SPARS

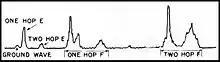
The signal from a single LORAN transmitter would be received several times from several directions. This image shows the weak groundwave arriving first, then signals after one and two hops off the ionosphere's E layer and finally one and two hops off the F layer. Operator skill was needed to tell these apart.

The SPARs, like the WAVES, would not open its enlistment door to African American women until October 1944; both reserve branches were under the supervision of the Secretary of the Navy, Frank Knox, who was vehemently opposed to the acceptance of African American women into the naval services. After Knox died in April 1944, he was replaced by James Forrestal. The new secretary proposed that African American women be accepted, but under some apparent discriminatory conditions. President Roosevelt decided to delay any decision on the matter until after the 1944 United States presidential election, which would be held on November 7. Meanwhile, Thomas E. Dewey, Republican candidate for president, during a speech in Chicago criticized the administration for discriminating against African American women. On October 19, 1944, Roosevelt instructed the Secretary of the Navy to accept African American women into naval services.